Augustin Němejc

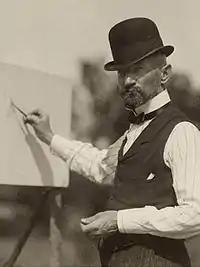
Augustin Němejc painting en plein aire (1907)

Augustin Němejc (15 March 1861, Nepomuk – 16 August 1938, Plzeň) was a Czech painter, known for his portrayals of village life and costumes from the Plzeň Region.